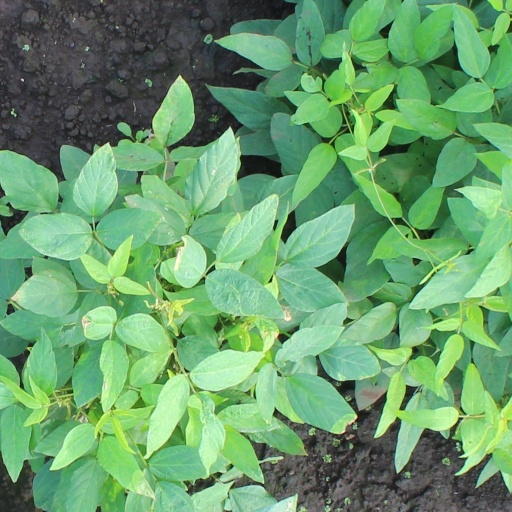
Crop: soybean